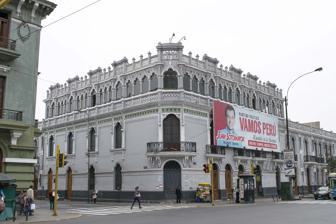
Building: Casa Sal y Rosas
Country: Peru
Year built: 1917
Cultural heritage site in Peru Casa Sal y Rosas General information Architectural style Eclecticism Location Lima District Inaugurated 1917 Design and construction Architect(s) Víctor Mora The Casa Sal y Rosas is a historic building in Lima District , Peru . It is located on the corner of the Paseo Colón and Jirón Washington. History Designed in 1912 by Víctor Mora, it was inaugurated five years later. It owes its name to Francisco Sal y Rosas Valega, one of its owners, whose widow, Ignacia Rodulfo López Gallo, inherited the house. In this place the owner married General César Canevaro , Peruvian hero of the War of the Pacific . Overview With a symmetrical distribution respectful of the academic style of the time, its design combines Art Nouveau details on its first two floors and is crowned with a third floor in the form of a completely open gallery in the Venetian neo-Gothic style . The interior continues to present modernist details, such as the design of the stained glass , windows, doors, and iron railings . Its first floor has spaces for commerce. The main door, which faces the corner of Paseo Colón and Jirón Washington, precedes a small lobby with a large marble staircase that connects with the large hall on the second floor where the different rooms of the building are distributed. A lamppost designed with stained glass stands out, illuminating the space. See also Paseo Colón References